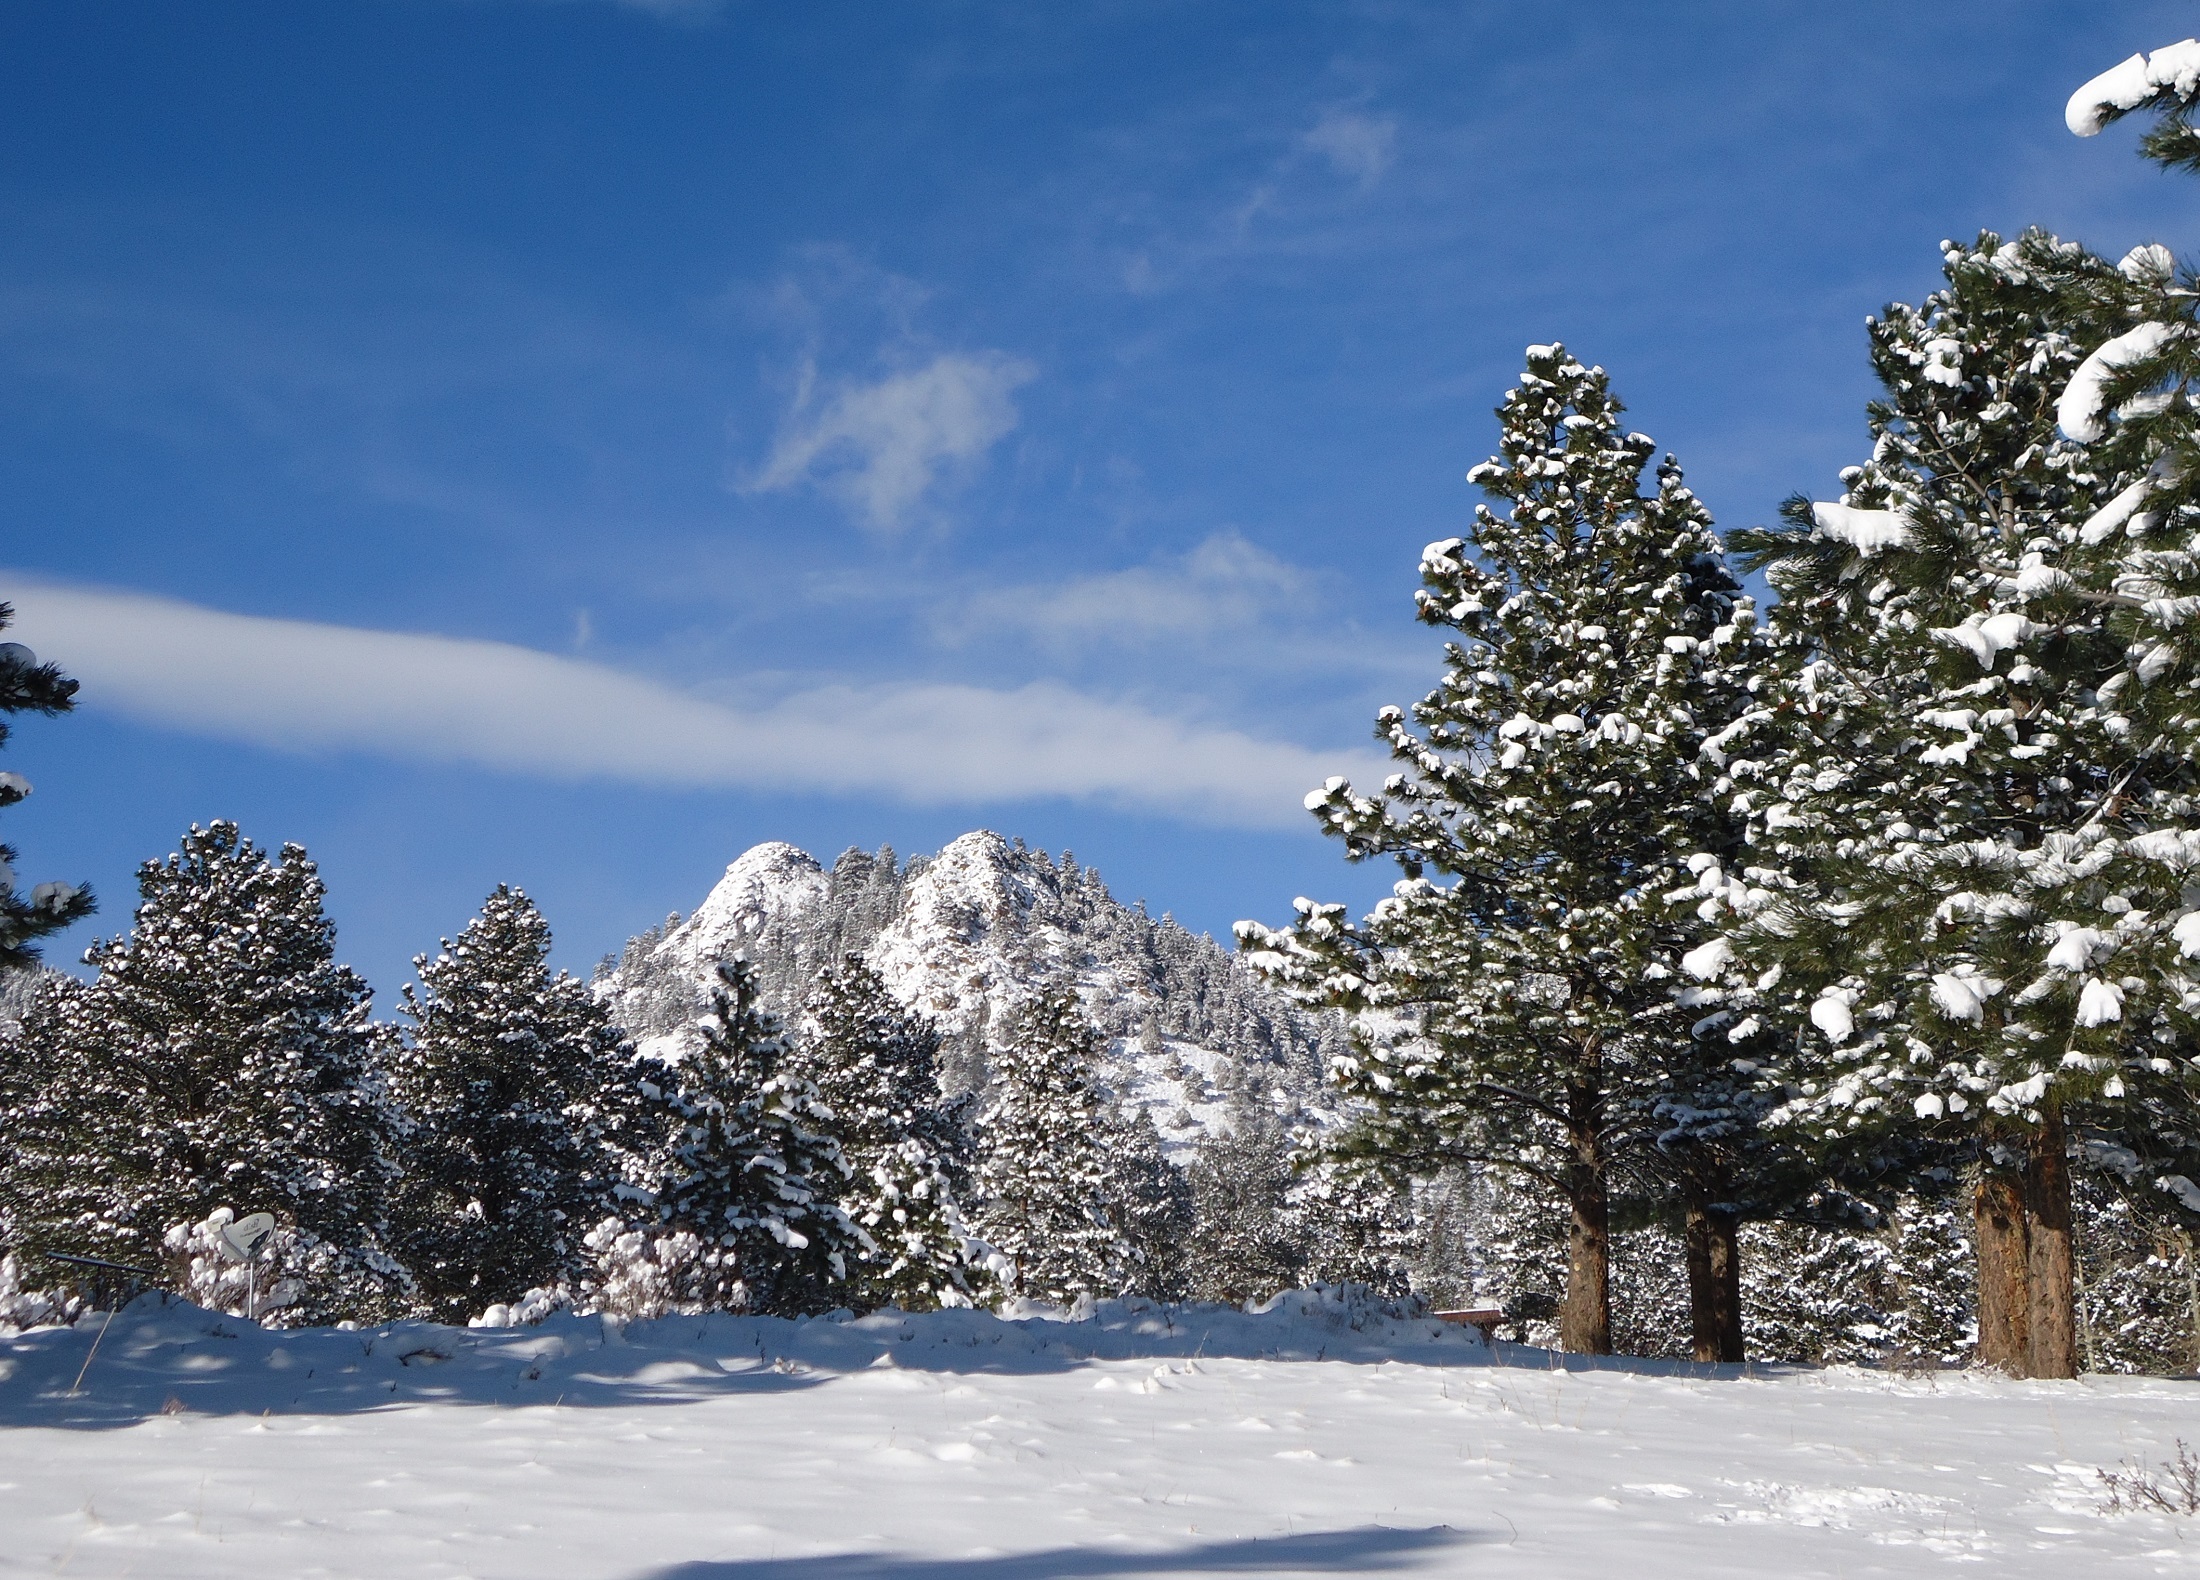
landscape, tree, nature, wilderness, mountain, snow, winter, sky, mountain range, scenic, weather, season, ridge, outdoors, sunny, west, shadows, clouds, colorado, alps, footwear, evergreens, piste, rocky mountain national park, woody plant, mountainous landforms